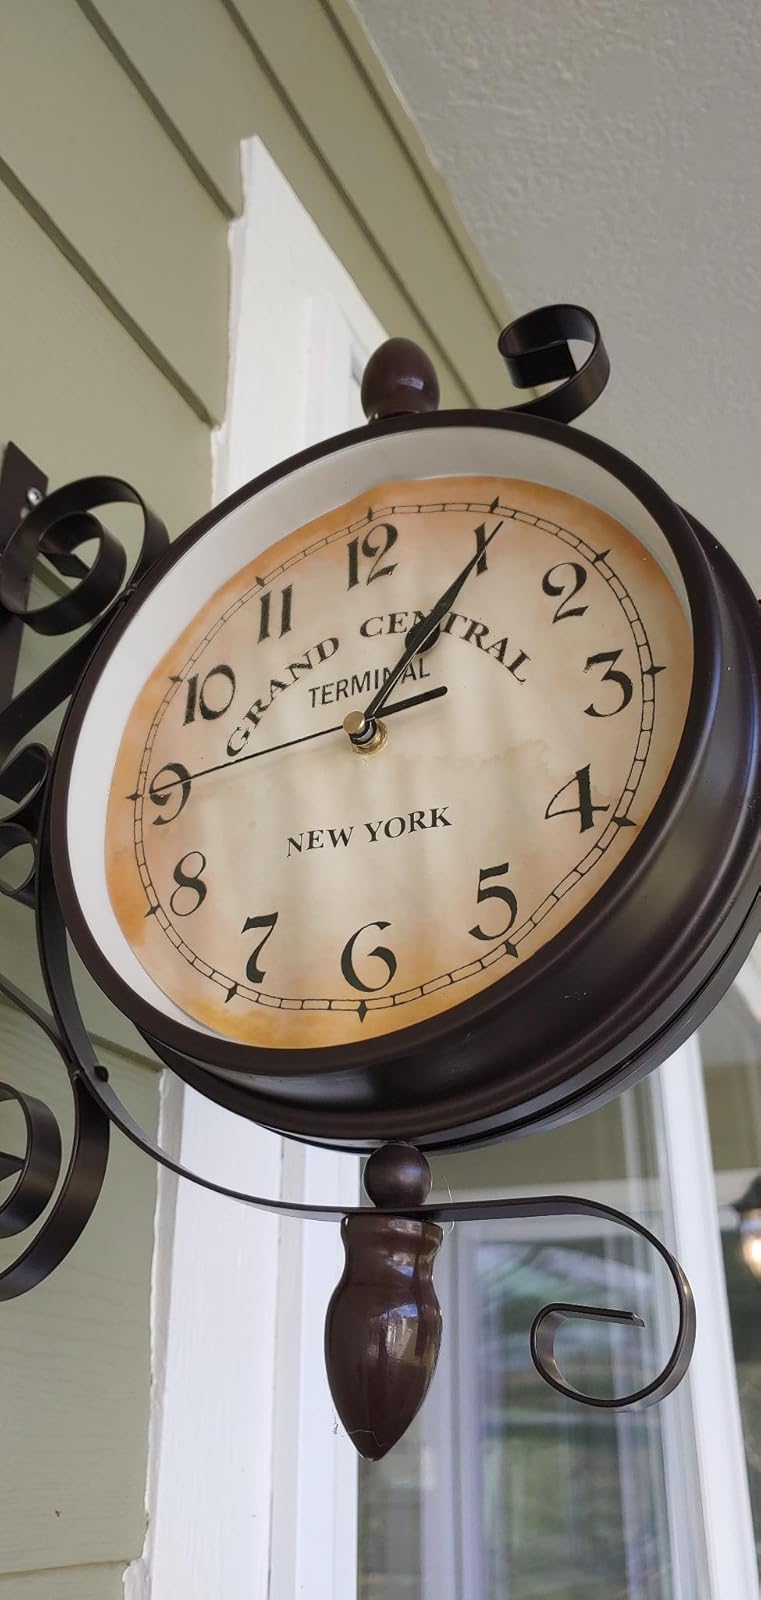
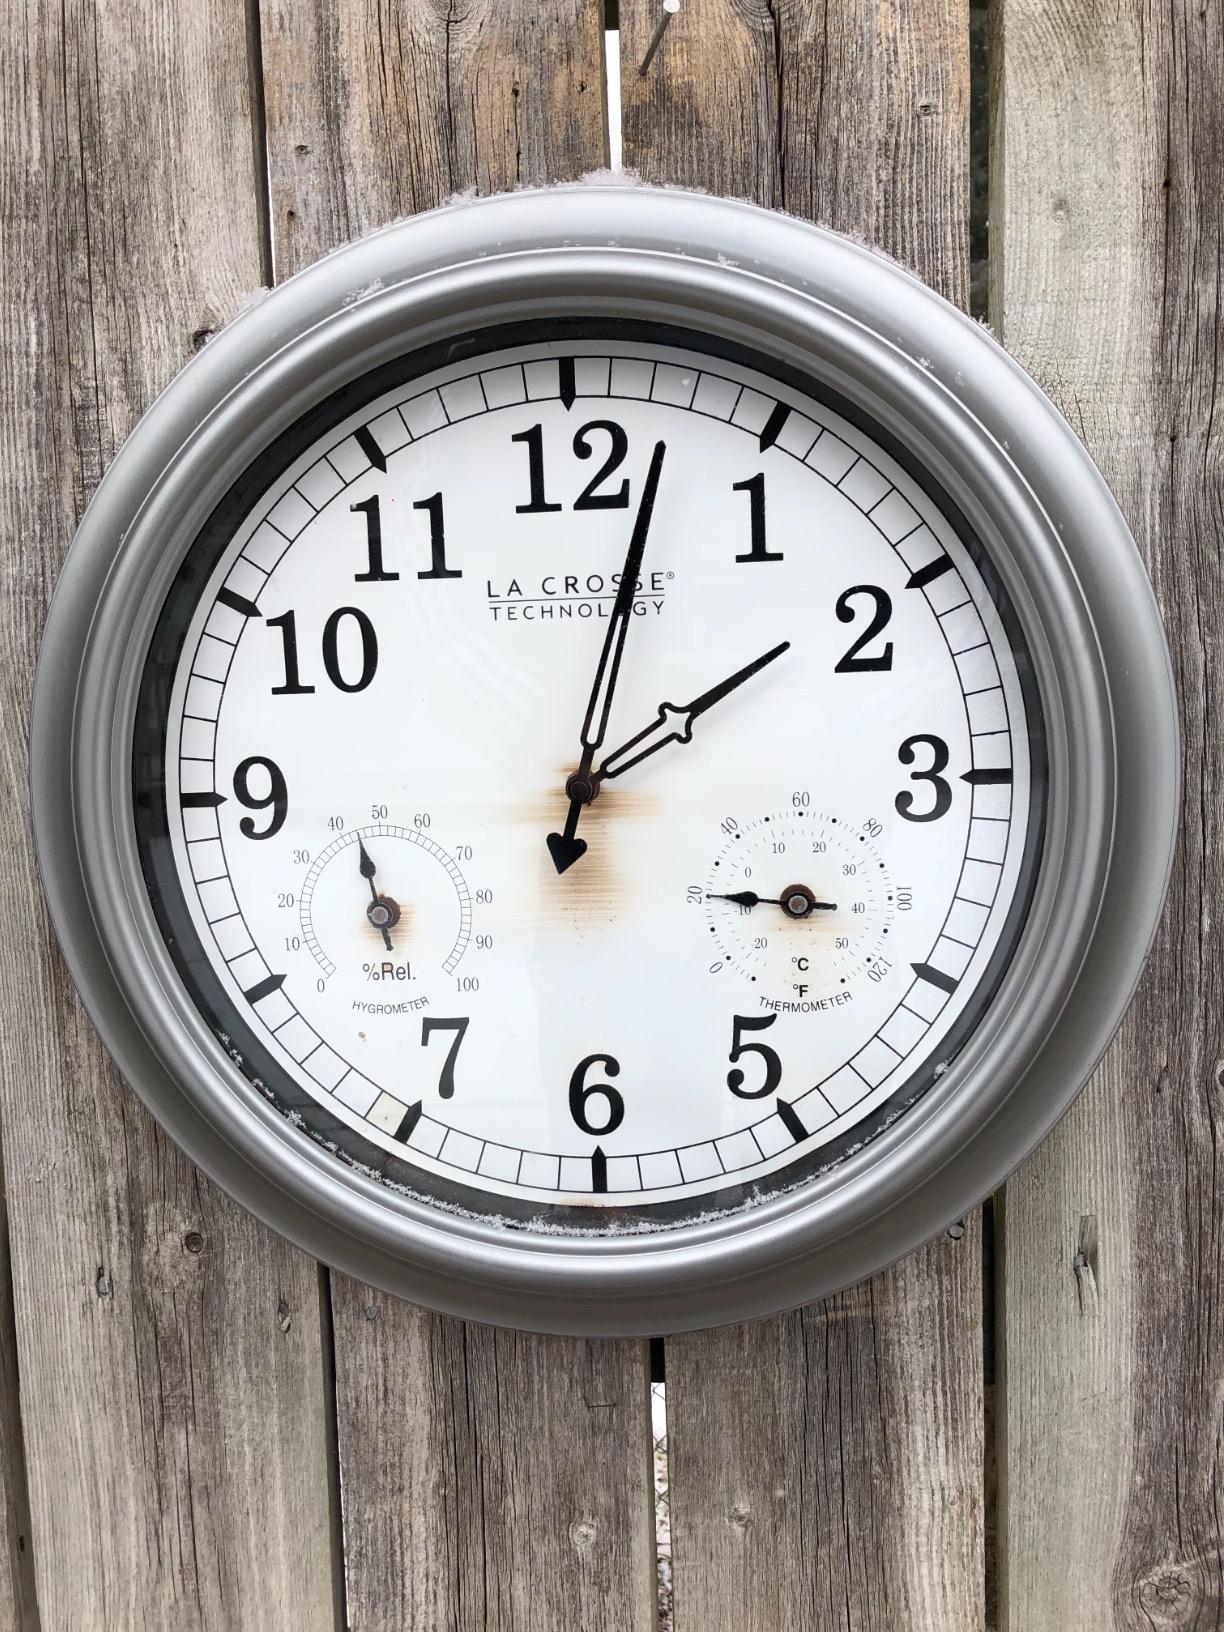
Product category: clock
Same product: no